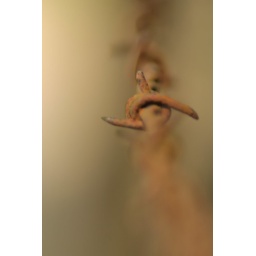
Macro shot of a barbed wire fence in the lake district